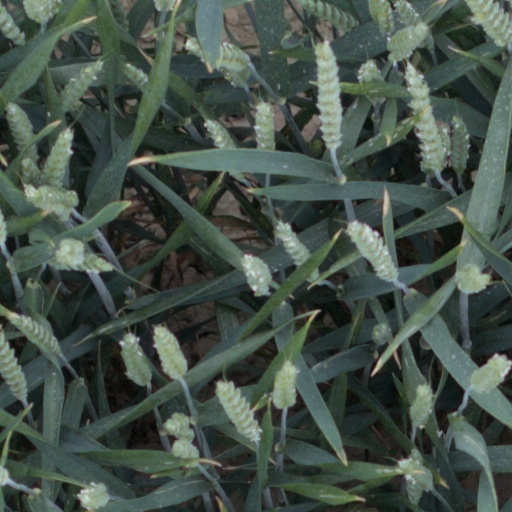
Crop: wheat